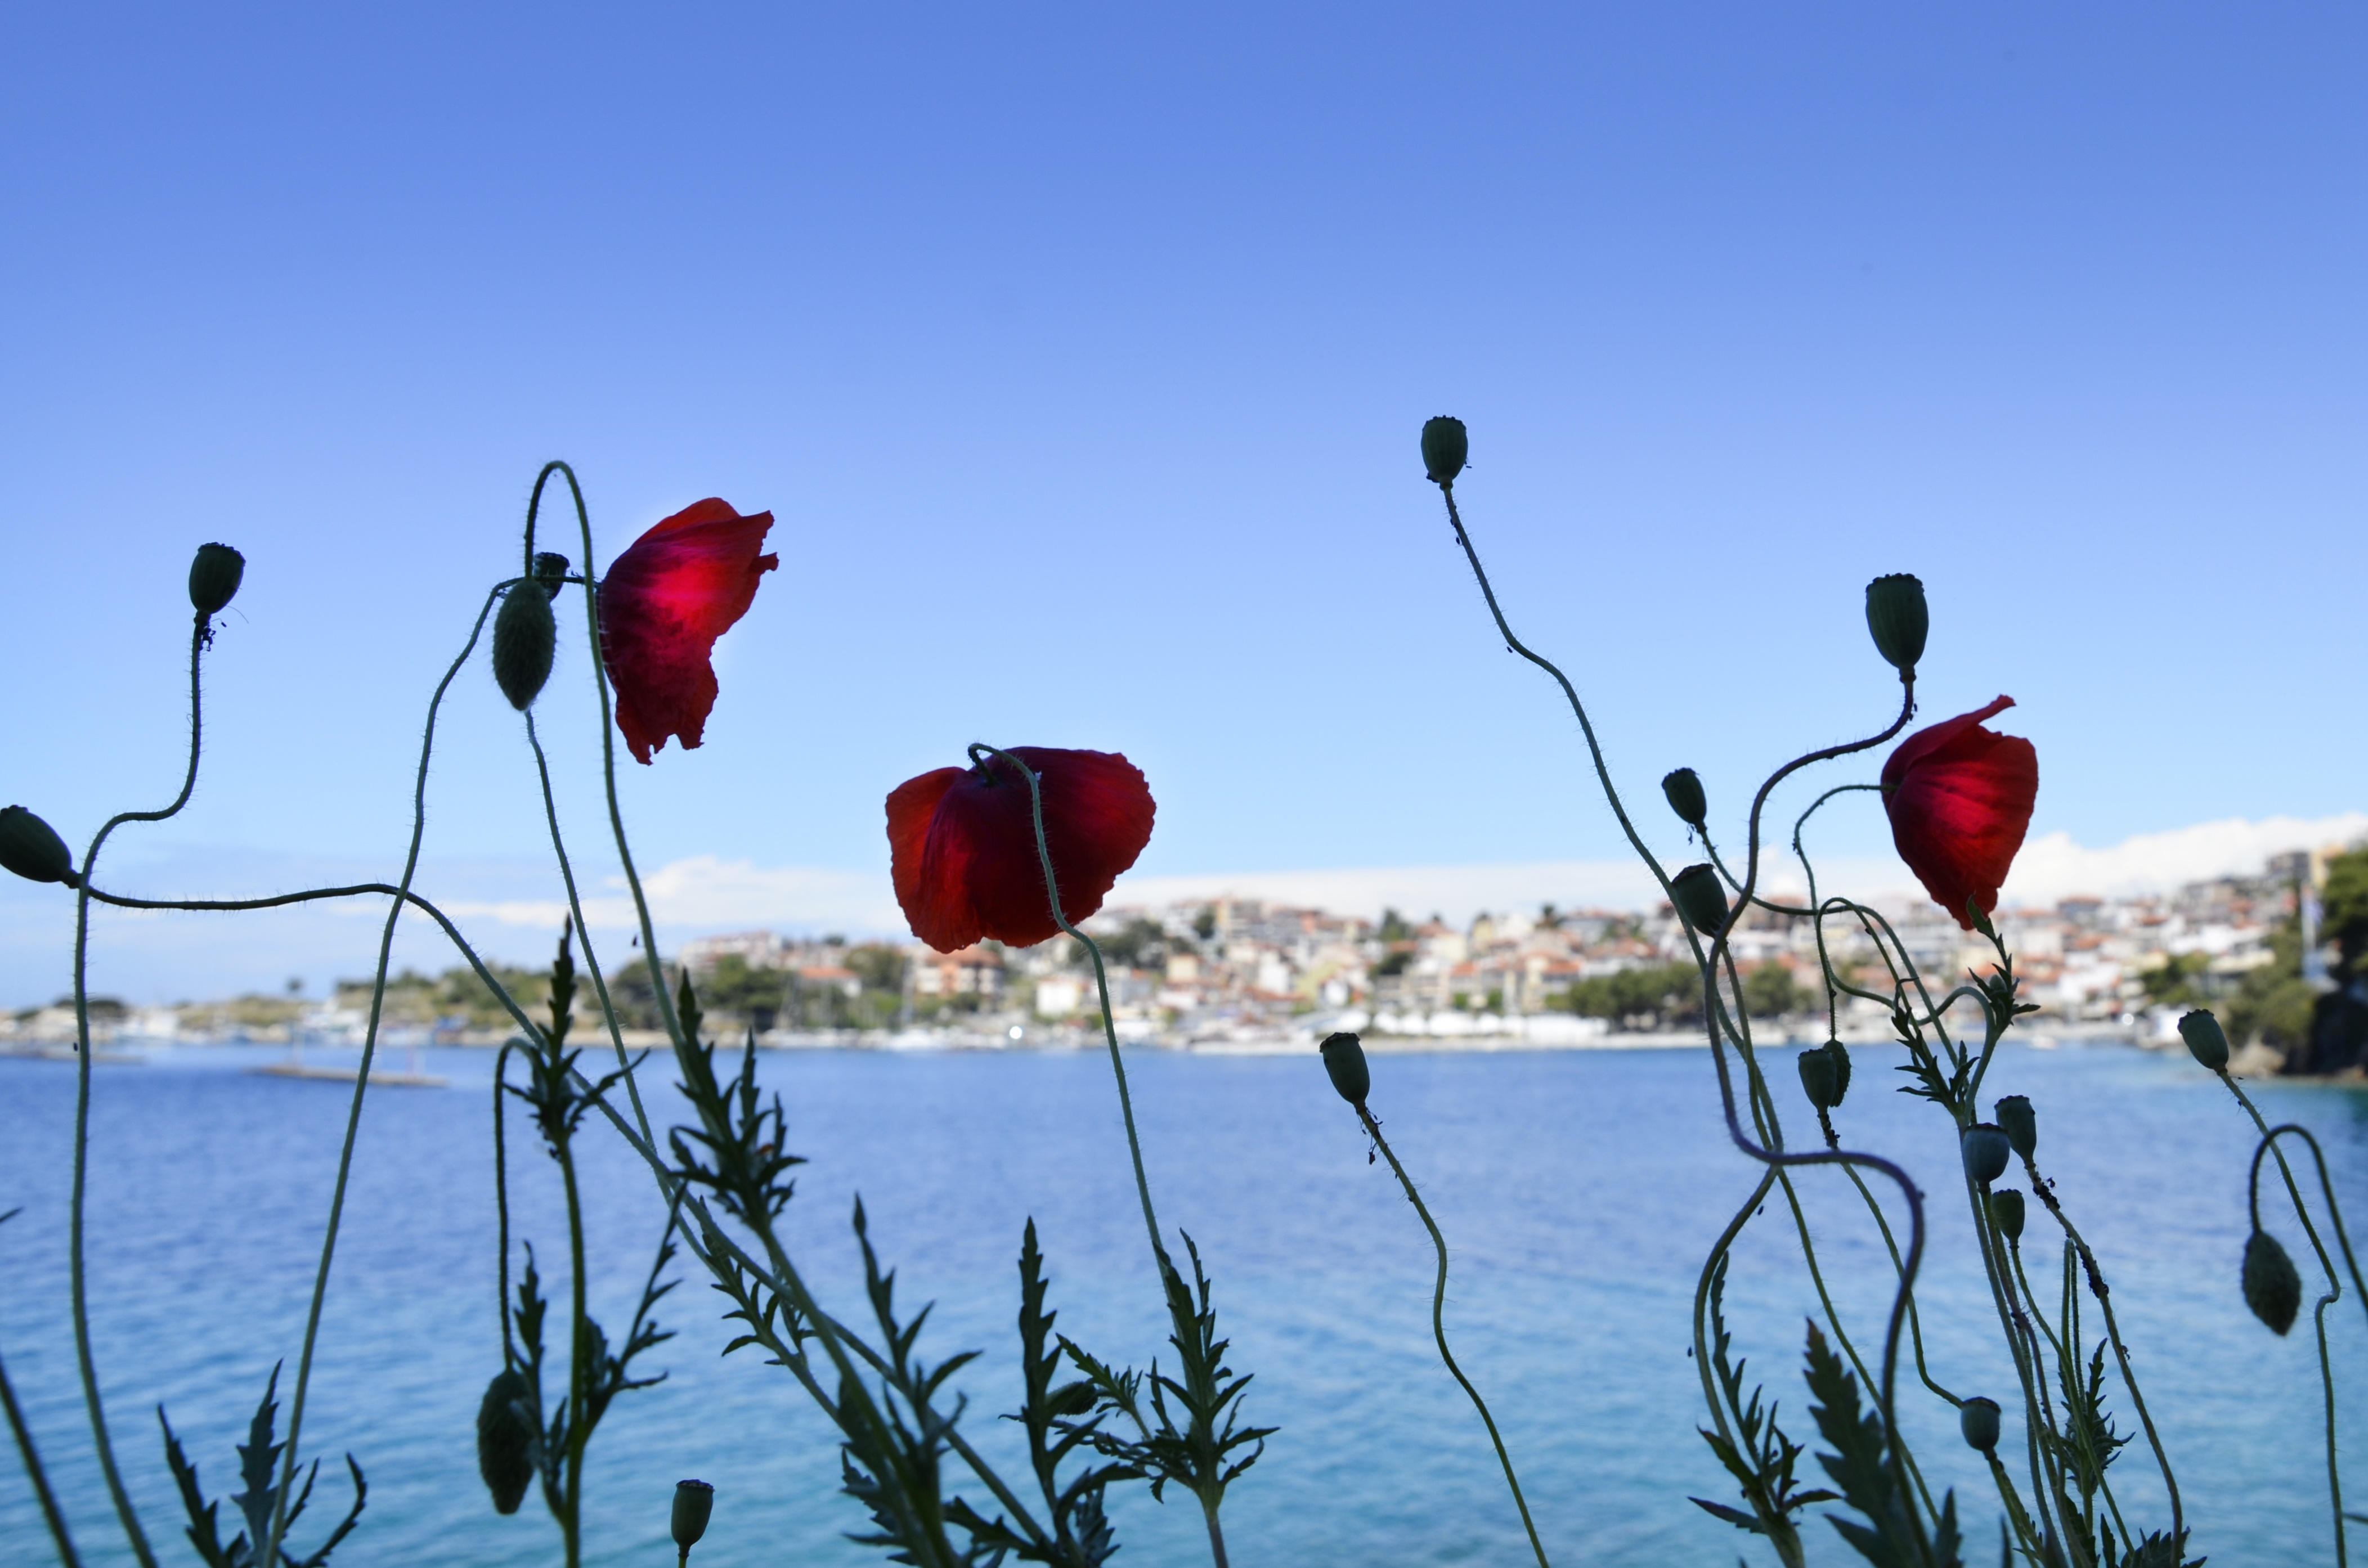
sea, flower, petal, wind, summer, vacation, europe, holiday, greece, poppy, halkidiki, flowering plant, pure water, land plant, the aegean sea, proroda